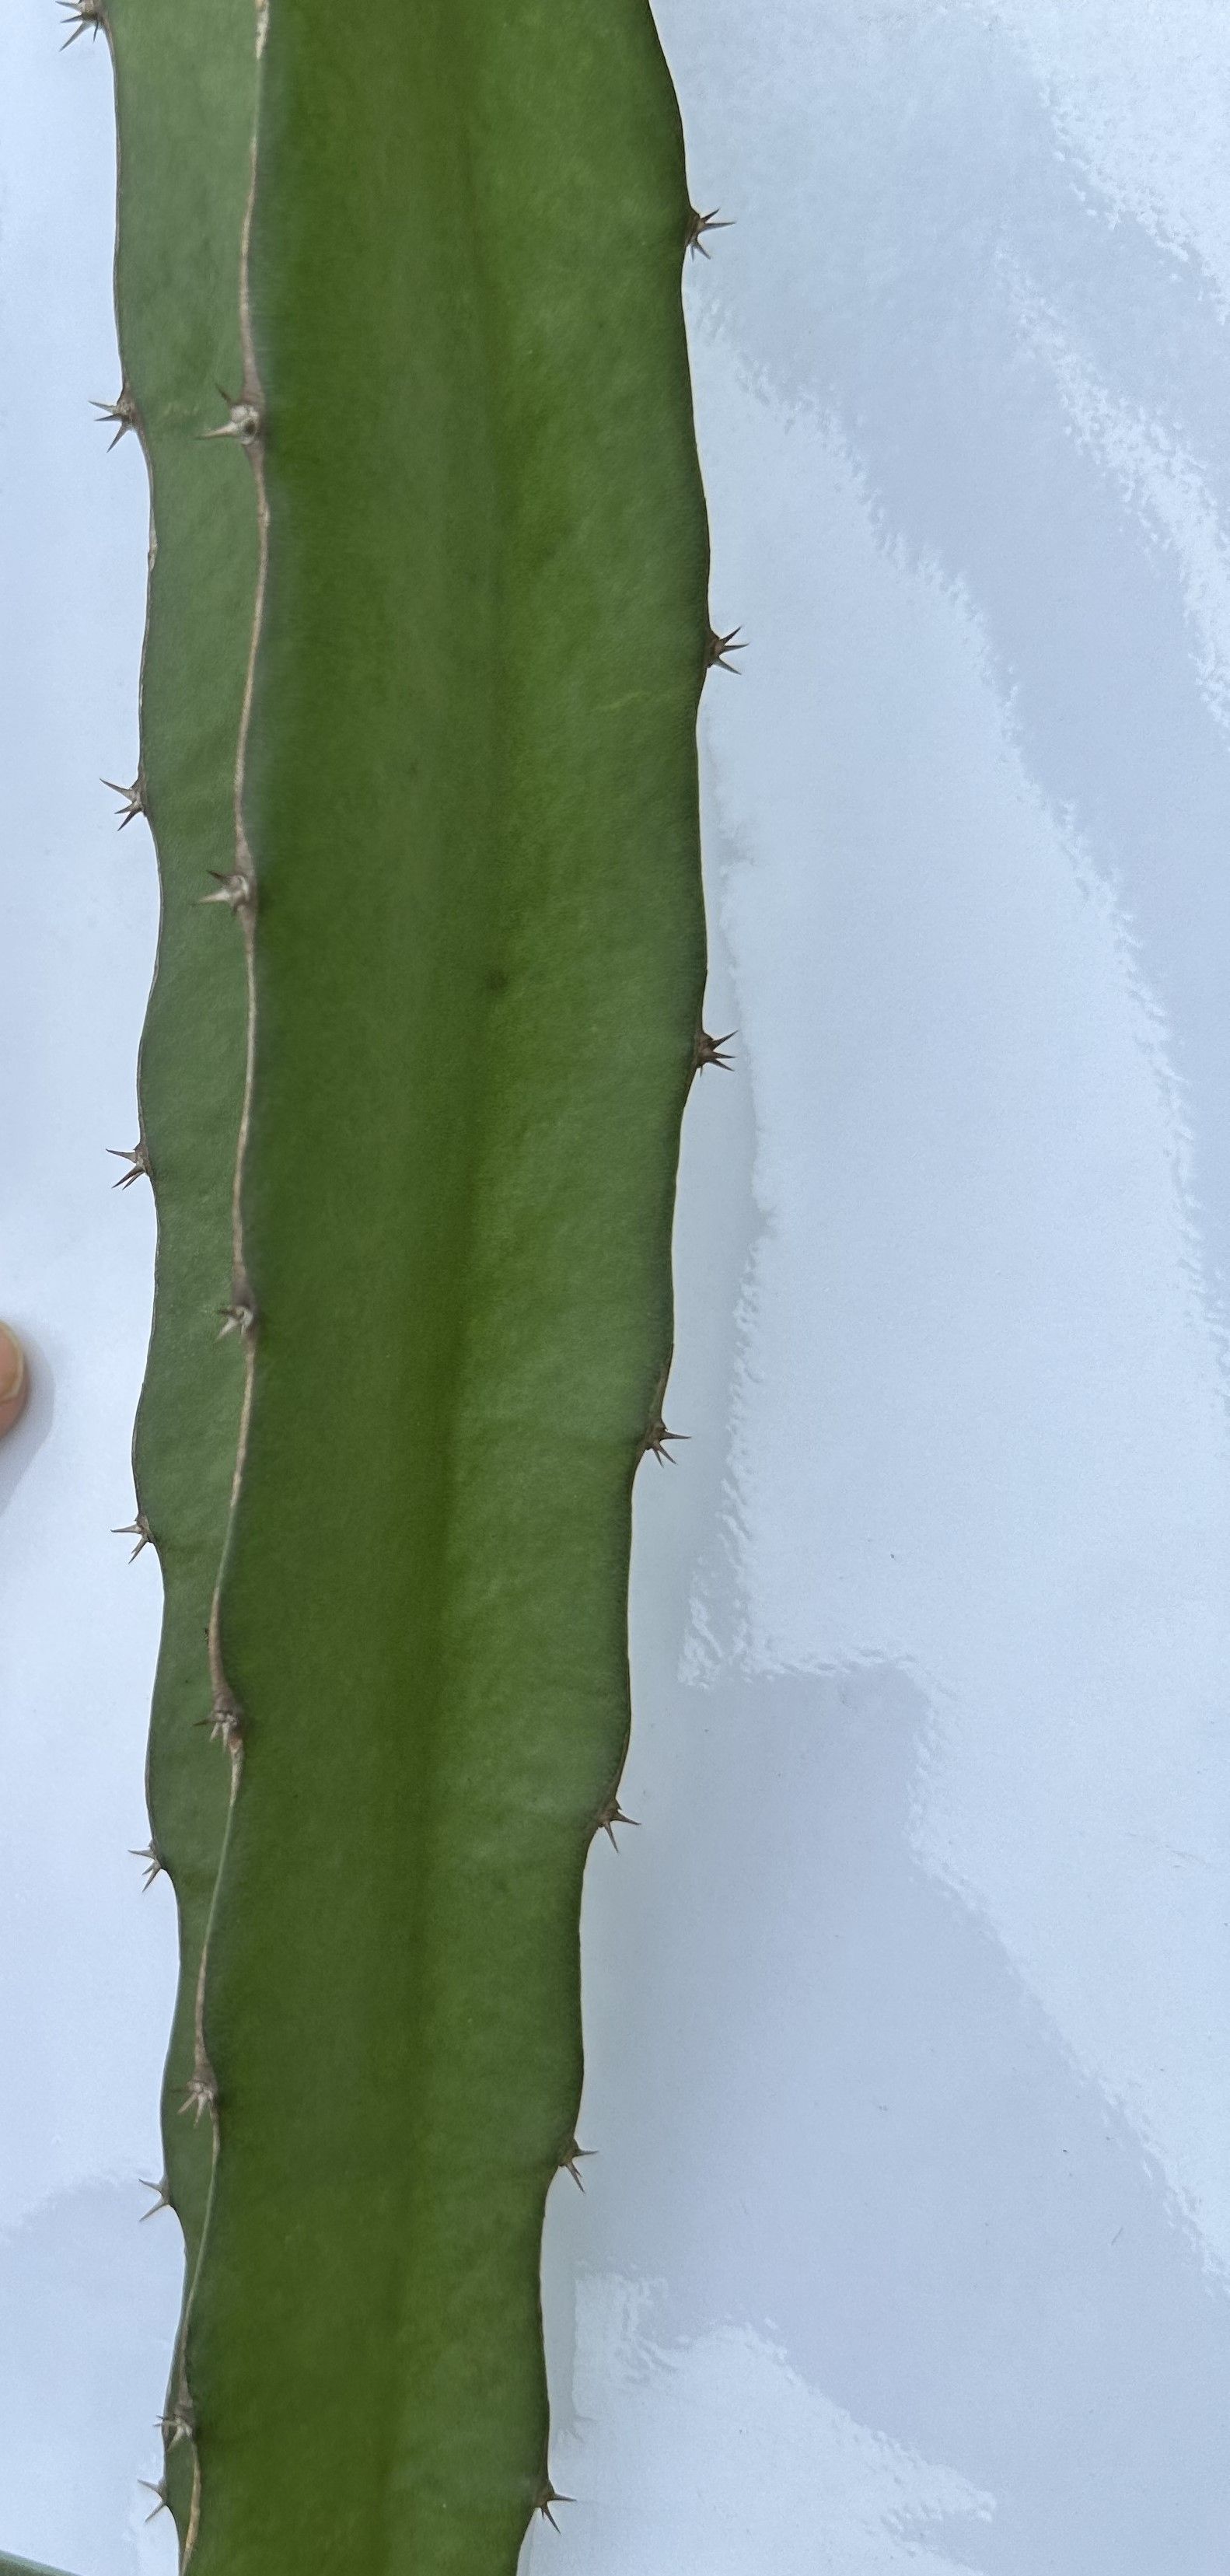
Label: Good leaf